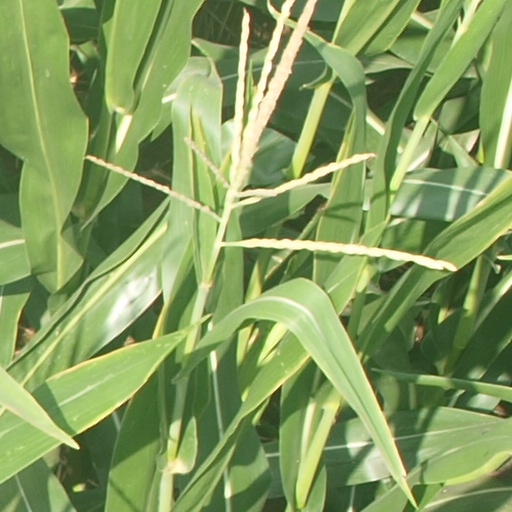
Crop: maize; corn